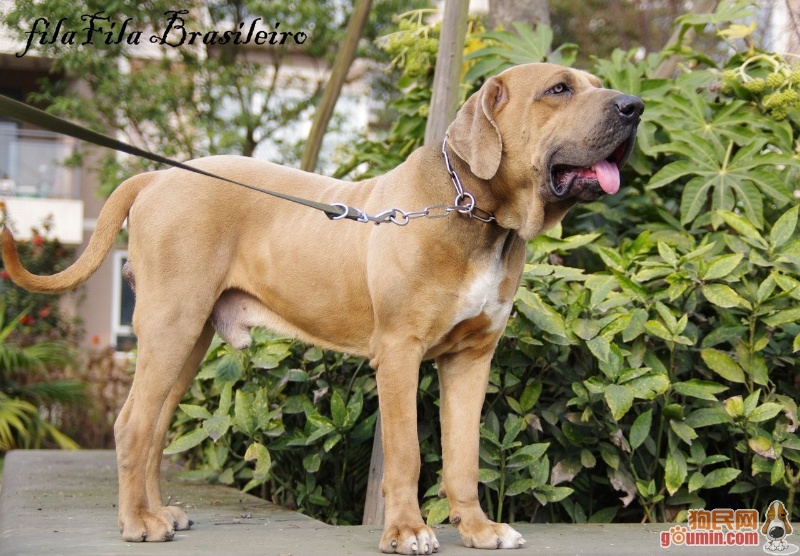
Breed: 220-n000032-Fila_Braziliero